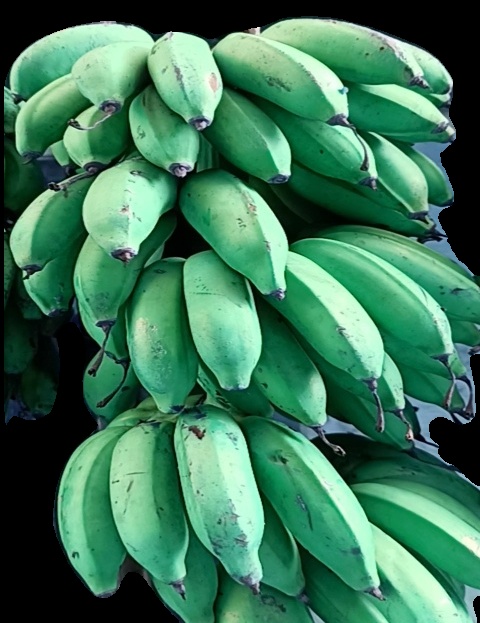
Variety: rasbale
Grade: grade2